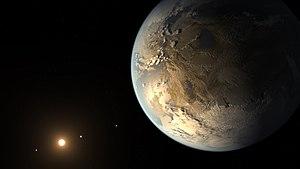
Kepler-186 f est la première exoplanète de taille terrestre située dans la zone habitable de son étoile à avoir été découverte. Elle orbite autour de Kepler-186, une naine rouge située dans la constellation du Cygne, entre 490 et 500 années-lumière de la Terre. Elle a été découverte grâce au télescope spatial Kepler, chargé de détecter des exoplanètes dans une petite zone fixe du ciel.
Voici un ensemble de listes d'exoplanètes. Au 13 novembre 2018, on comptait 3 837 exoplanètes confirmées. La majorité de ces planètes a été découverts par le télescope spatial Kepler. En plus des exoplanètes confirmées, il reste 2 426 exoplanètes potentielles de sa première mission à confirmer et 473 de sa mission « Second Light ».
Une planète analogue à la Terre ou analogue terrestre, jumelle de la Terre, Terre jumelle, seconde Terre, Terre extrasolaire ou exo-Terre, Terre 2 ou Terre 2.0, ou encore planète terrestre, est une planète ayant des caractéristiques et des conditions semblables à celle de la planète Terre.